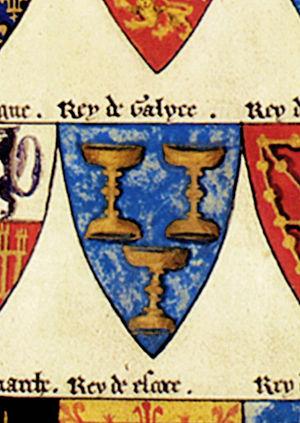
Le royaume de Galice a été une entité politique du sud-ouest de l'Europe et du nord-ouest de la péninsule Ibérique.